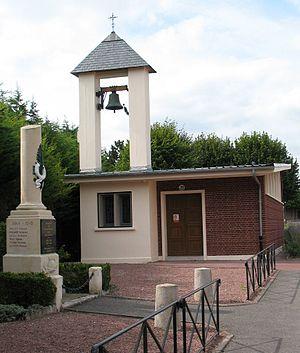
église à campanile et monument aux morts pour la France
Cet article recense les édifices religieux munis d'un clocher-mur dit clocher à campenard, dans le département de la Somme, en France.
Lamotte-Brebière est une commune française située dans le département de la Somme, en région Hauts-de-France.
Églises possédant un clocher-mur, ou clocher à peigne, clocher-arcade ou campenard.